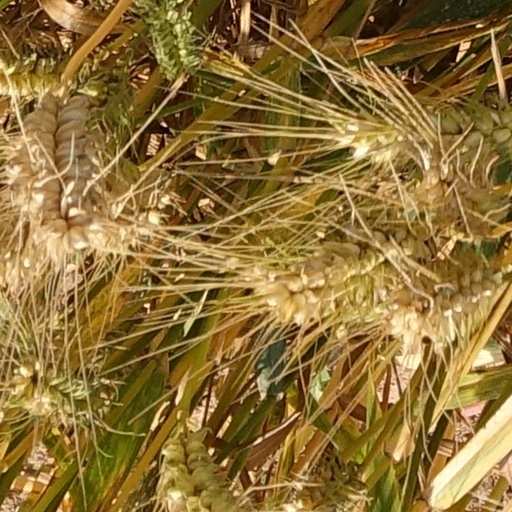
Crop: wheat